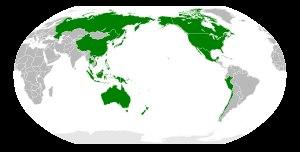
La Coopération économique pour l'Asie-Pacifique est un forum économique intergouvernemental visant à faciliter la croissance économique, la coopération, les échanges et l'investissement de la région Asie-Pacifique. Elle se réunit chaque année.